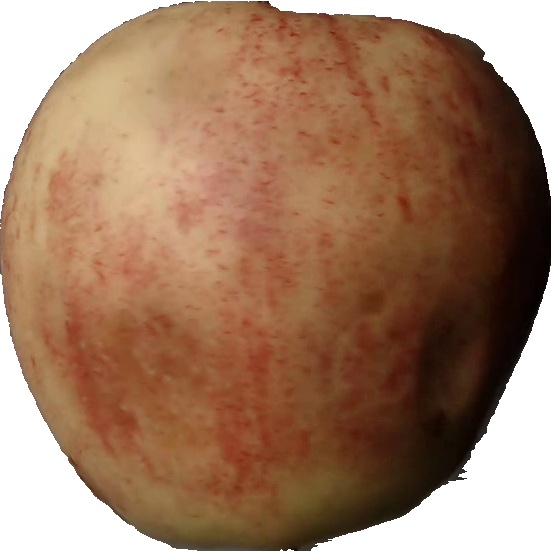
Label: apple_red_3